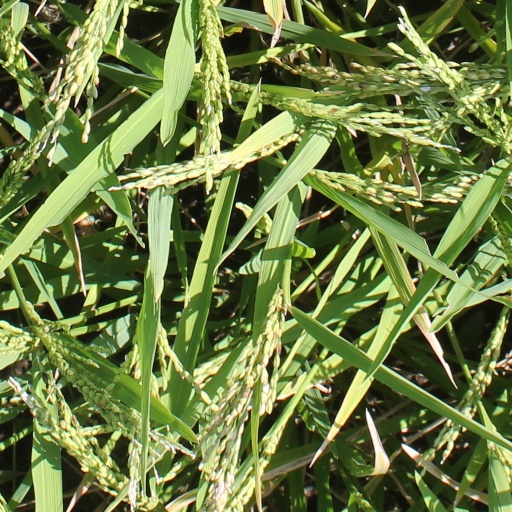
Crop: rice